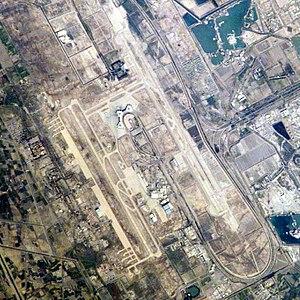
L'aéroport international de Bagdad, en arabe : مطار بغداد الدولي, anciennement sous le nom d’Aéroport International de Saddam est le premier aéroport d'Irak.